Jesse Boot, 1st Baron Trent

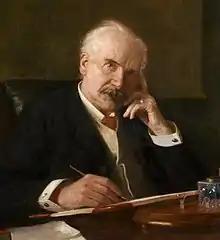
Boot in 1909 by Noel Denholm Davis

Jesse Boot, 1st Baron Trent (2 June 1850 – 13 June 1931) transformed The Boots Company, founded by his father, John Boot, into a national retailer, which branded itself as "Chemists to the Nation".